Arslan Tash ivory inscription

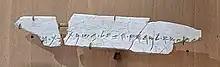
The inscription in the Louvre (AO 11489)

Arslan Tash ivory inscription is a small ivory plaque with an Aramaic language inscription found in 1928 in Arslan Tash in northern Syria (ancient Hadātu) by a team of French archaeologists led by François Thureau-Dangin.